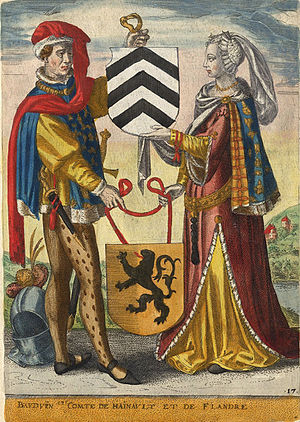
Balduin 5. af Hainaut
Balduin 5. af Hainaut var greve af Hainaut, markgreve af Namur som Balduin 1. og greve af Flandern som Balduin 8.